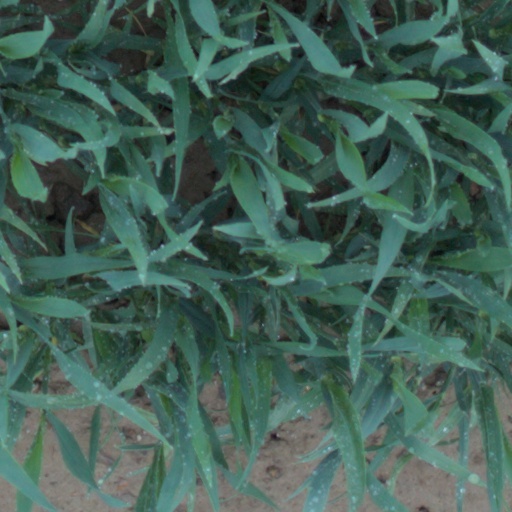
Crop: wheat